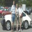
Label: automobile